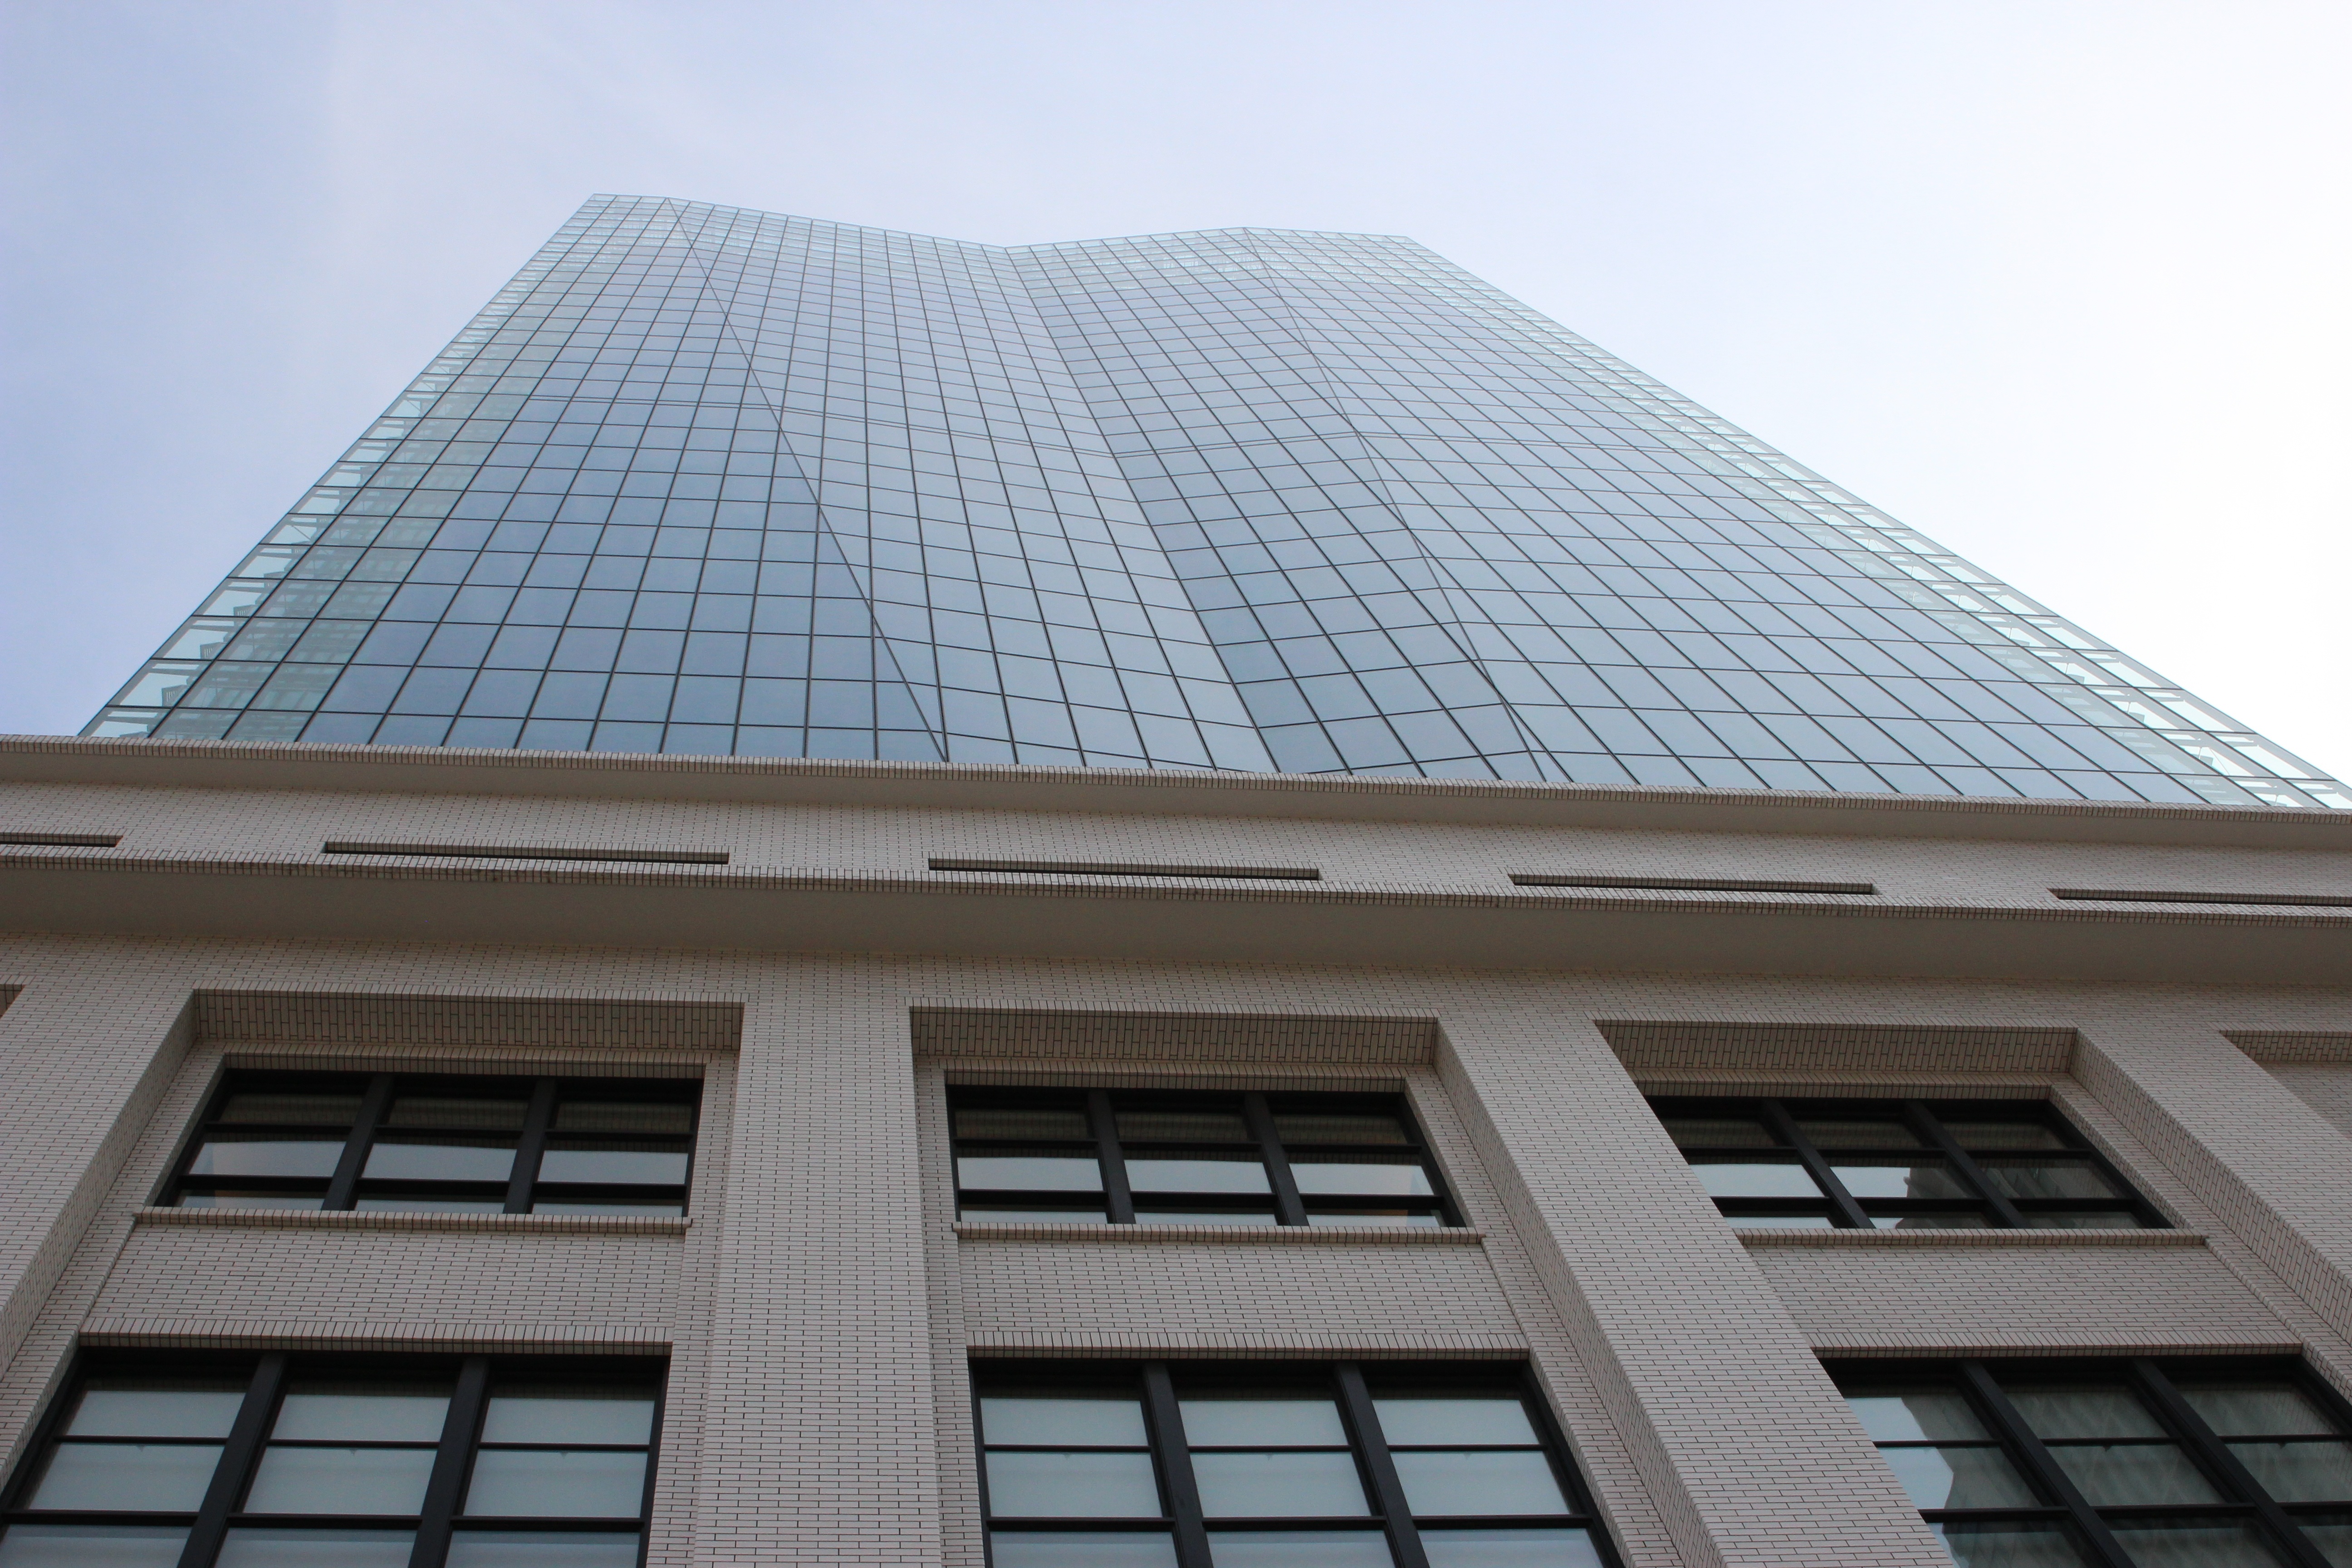
architecture, sky, roof, building, city, skyscraper, construction, facade, blue, japan, tower block, tokyo, commercial building, headquarters, daylighting, brutalist architecture